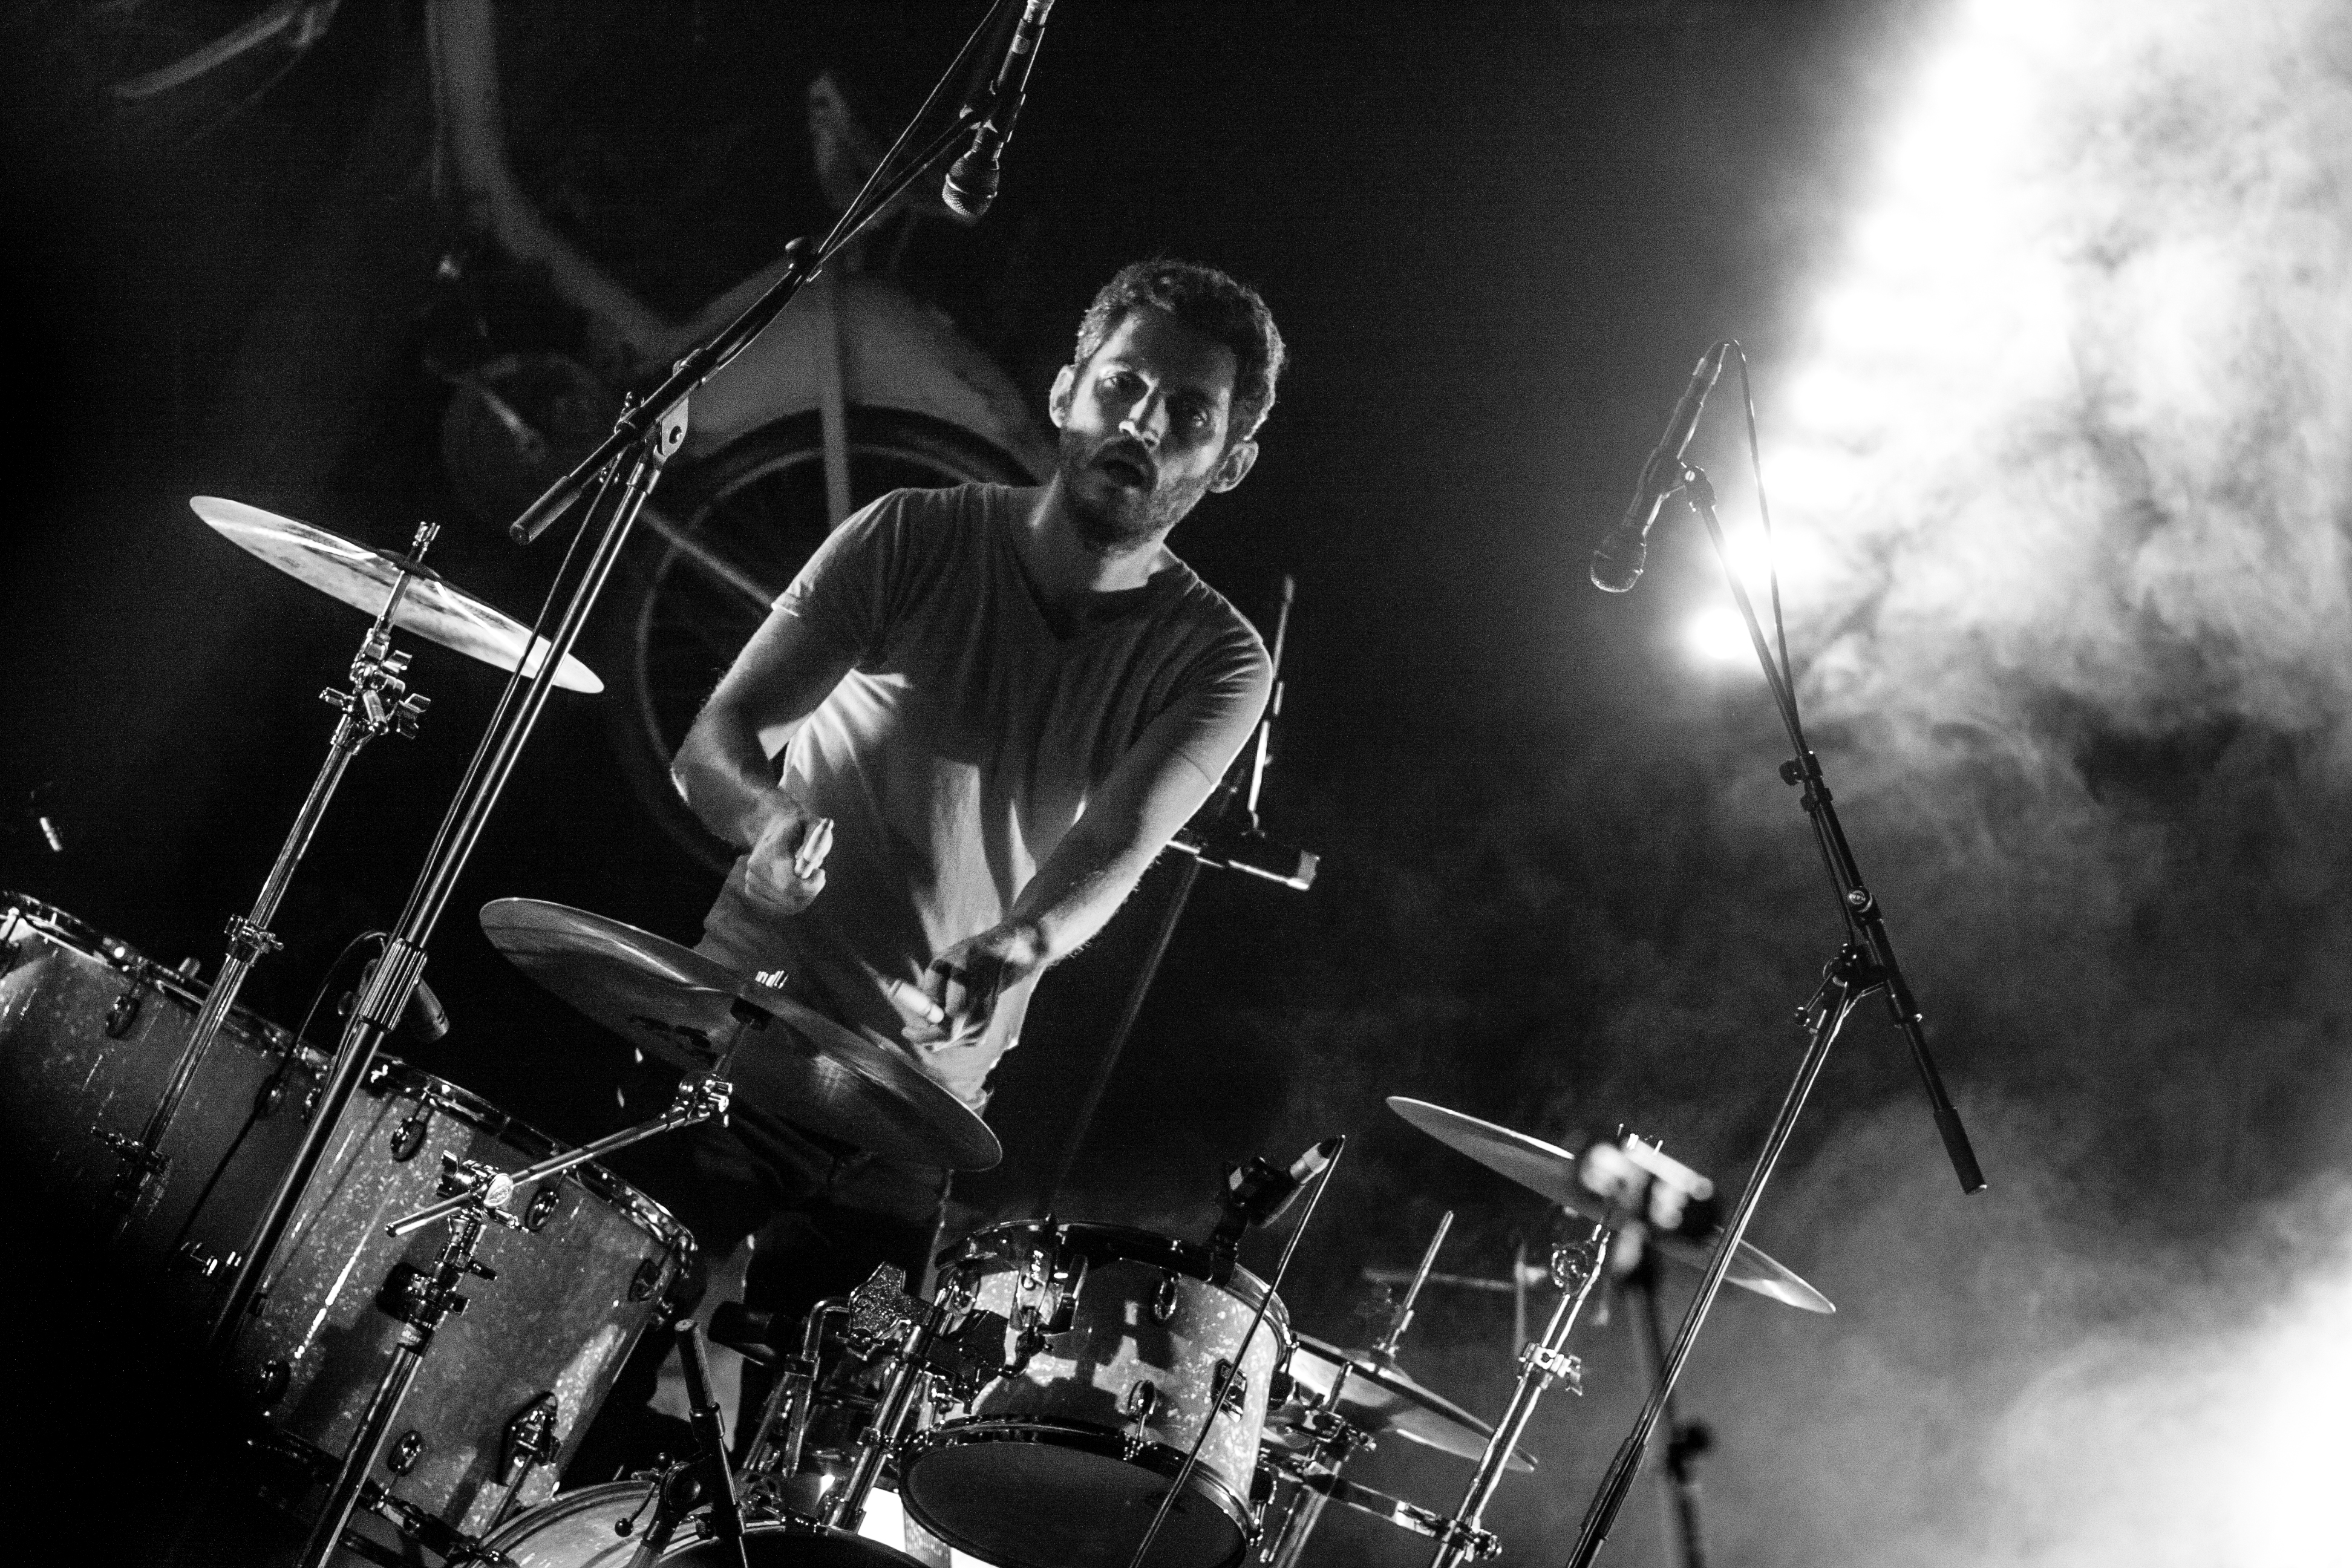
music, black and white, concert, band, live, canon, musician, monochrome, festival, 40d, gig, stage, 2012, fete, humanit, fetedelhuma, toyblod, performance, bassist, singing, guitarist, drums, drummer, entertainment, performing arts, rock concert, monochrome photography